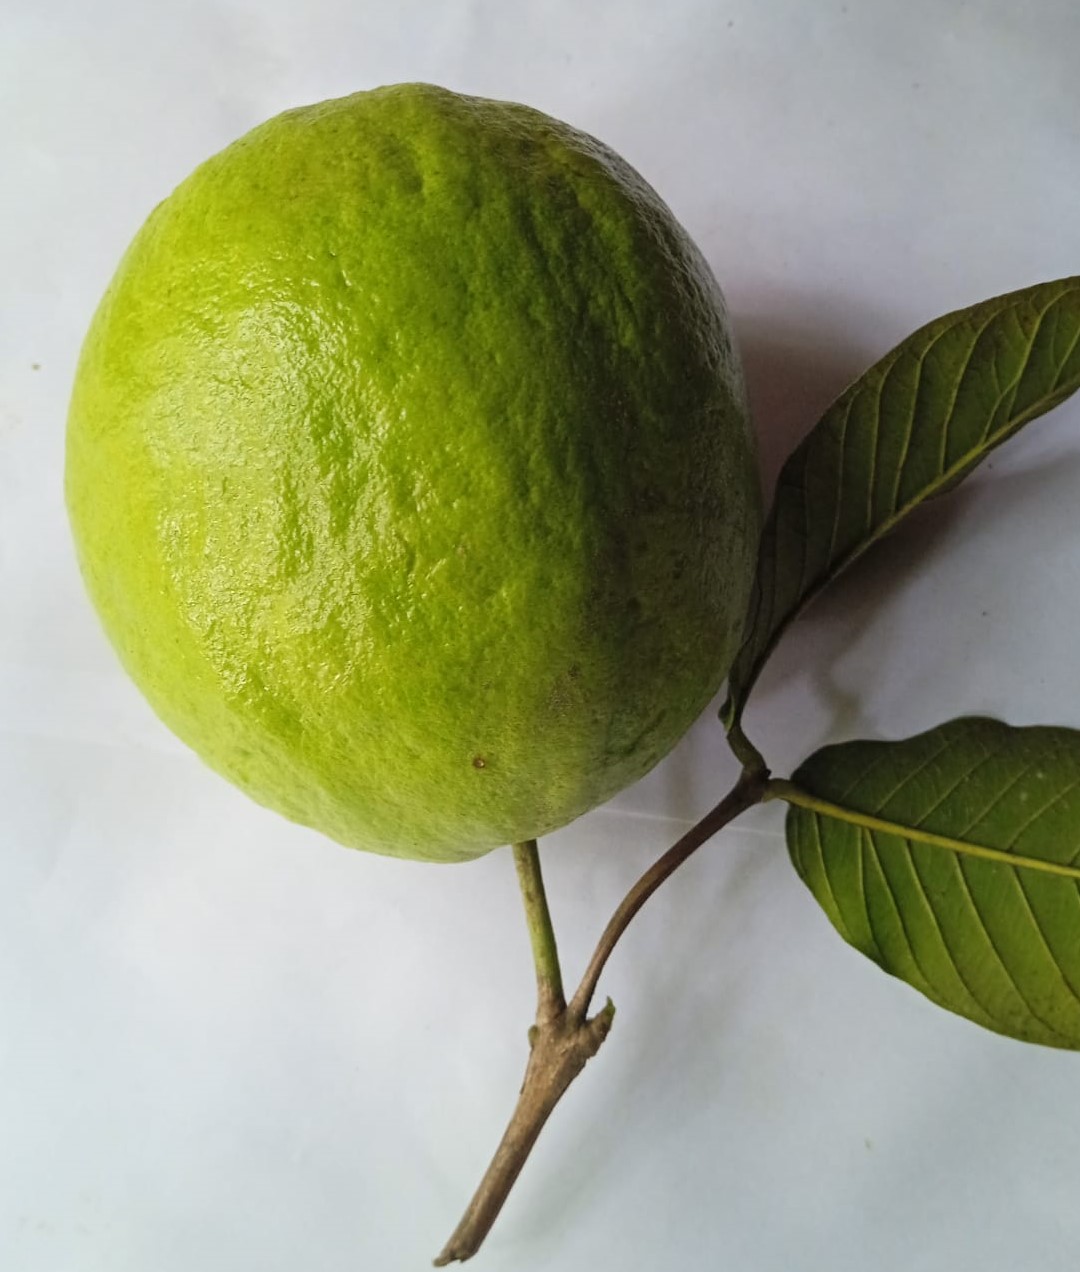
Fruit: guava
Condition: fresh